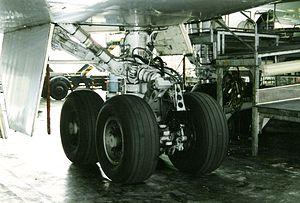
Un passager clandestin est un passager embarqué en cachette, sans autorisation ni titre de transport.